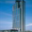
Label: skyscraper